Peter Bergen

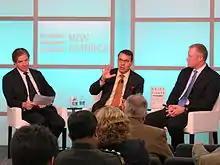
Left to right, Peter Bergen, John Nagl and Daniel R. Green, discussing Nagl's new book, "Knife Fights: A Memoir of Modern War in Theory and Practice", at the New America Foundation, 27 October 2014

In 2016, Bergen published "". It was named one of the best non-fiction books of 2016 by the "Washington Post". HBO adapted the book for the documentary film, "Homegrown: The Counterterror Dilemma".